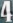
Number: 4